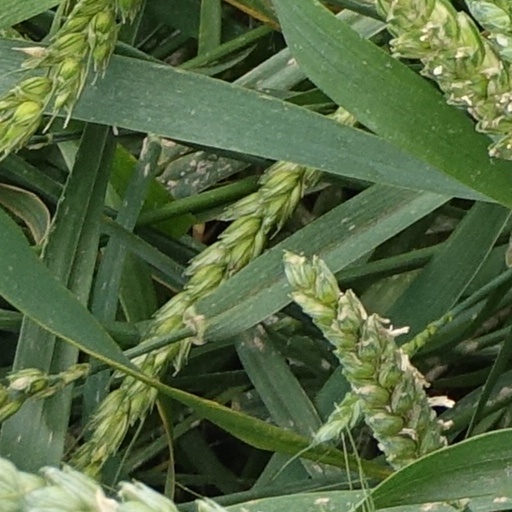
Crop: wheat